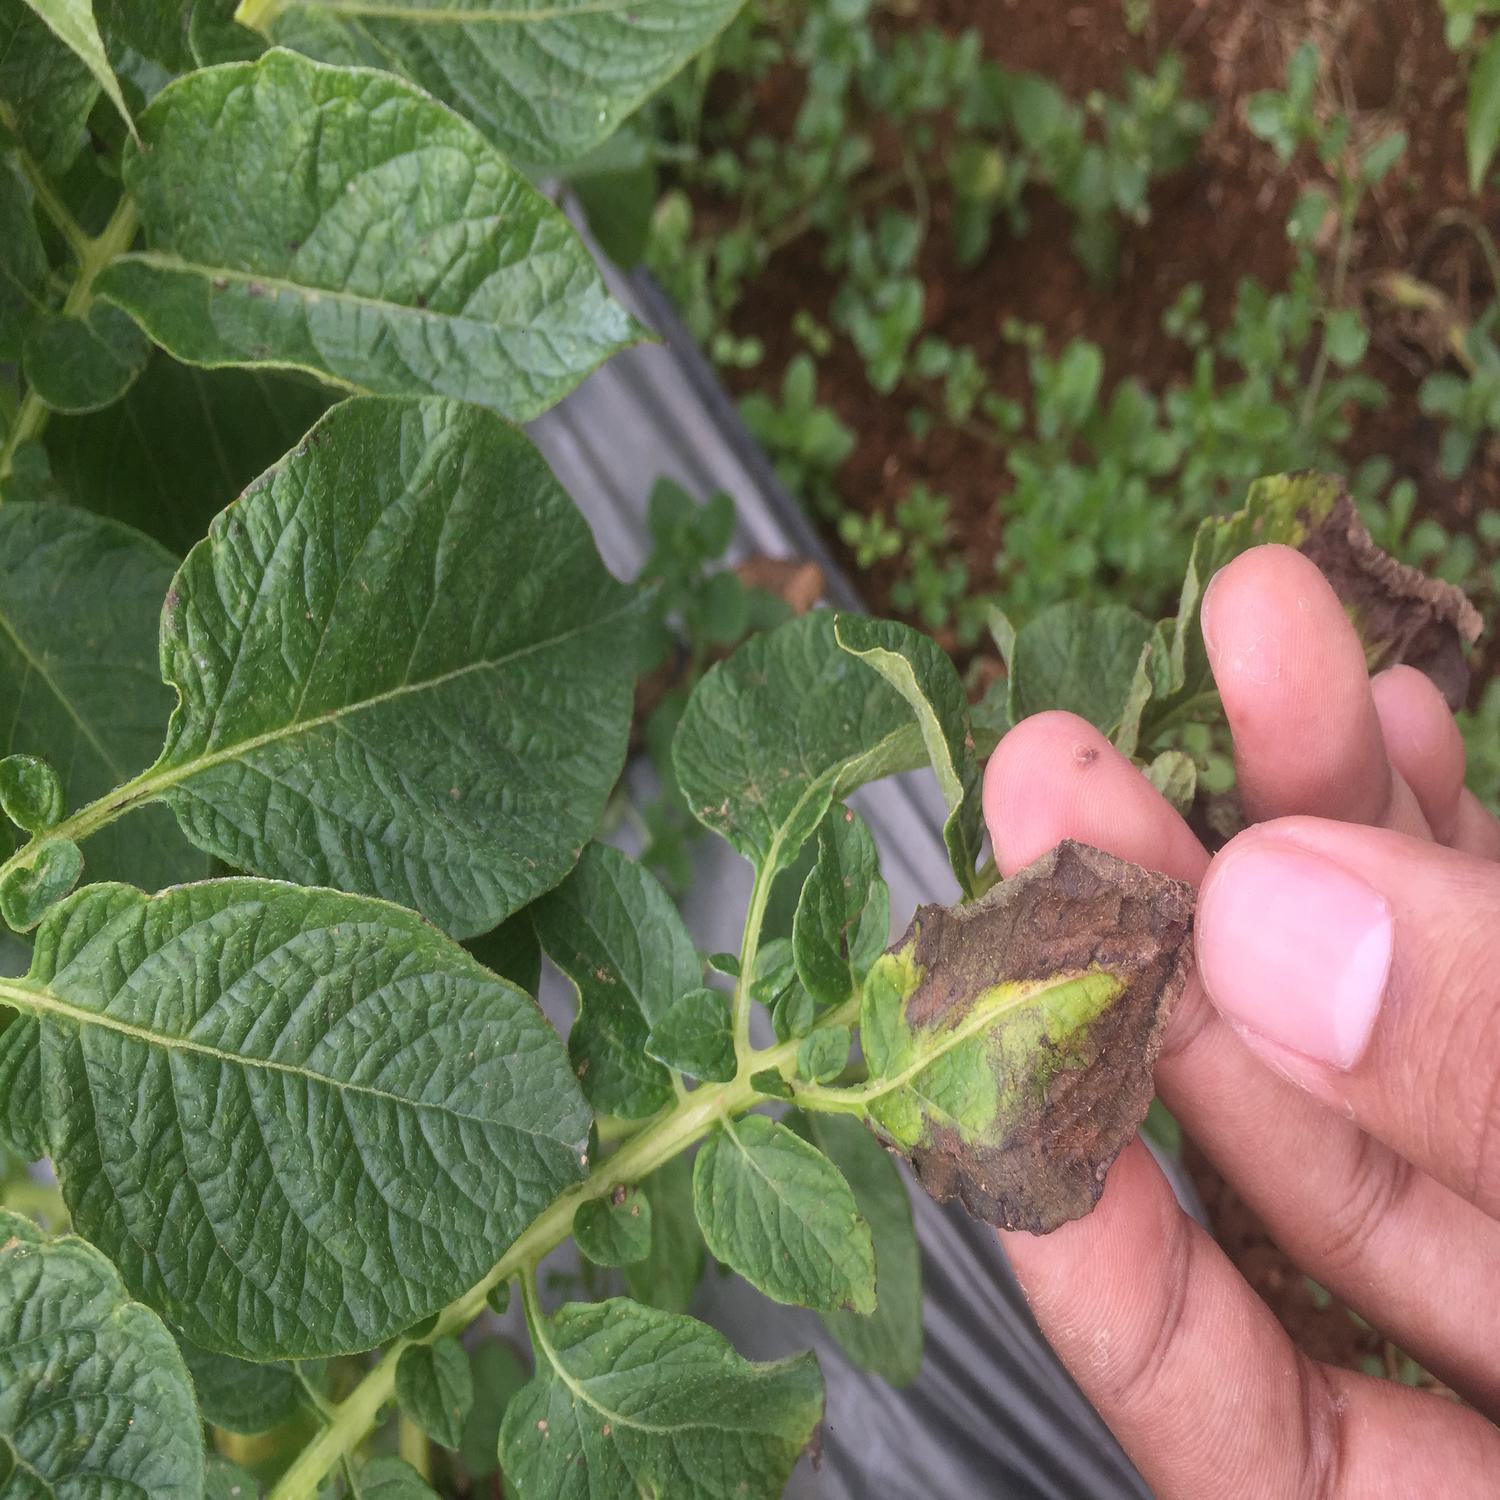
Label: Phytopthora